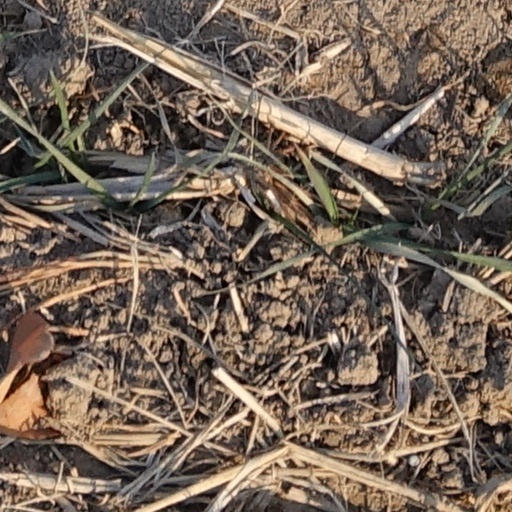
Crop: wheat